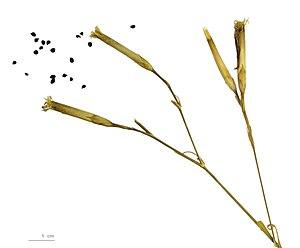
L'œillet superbe est une espèce de plantes herbacées vivaces de la famille des Caryophyllaceae, originaire des régions tempérées d'Europe.